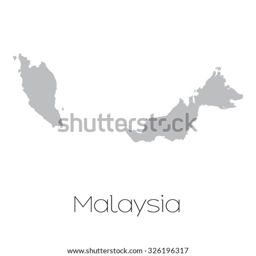
a map of the country